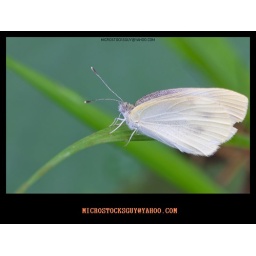
The butterfly fall a plant . shoot it in a garden .